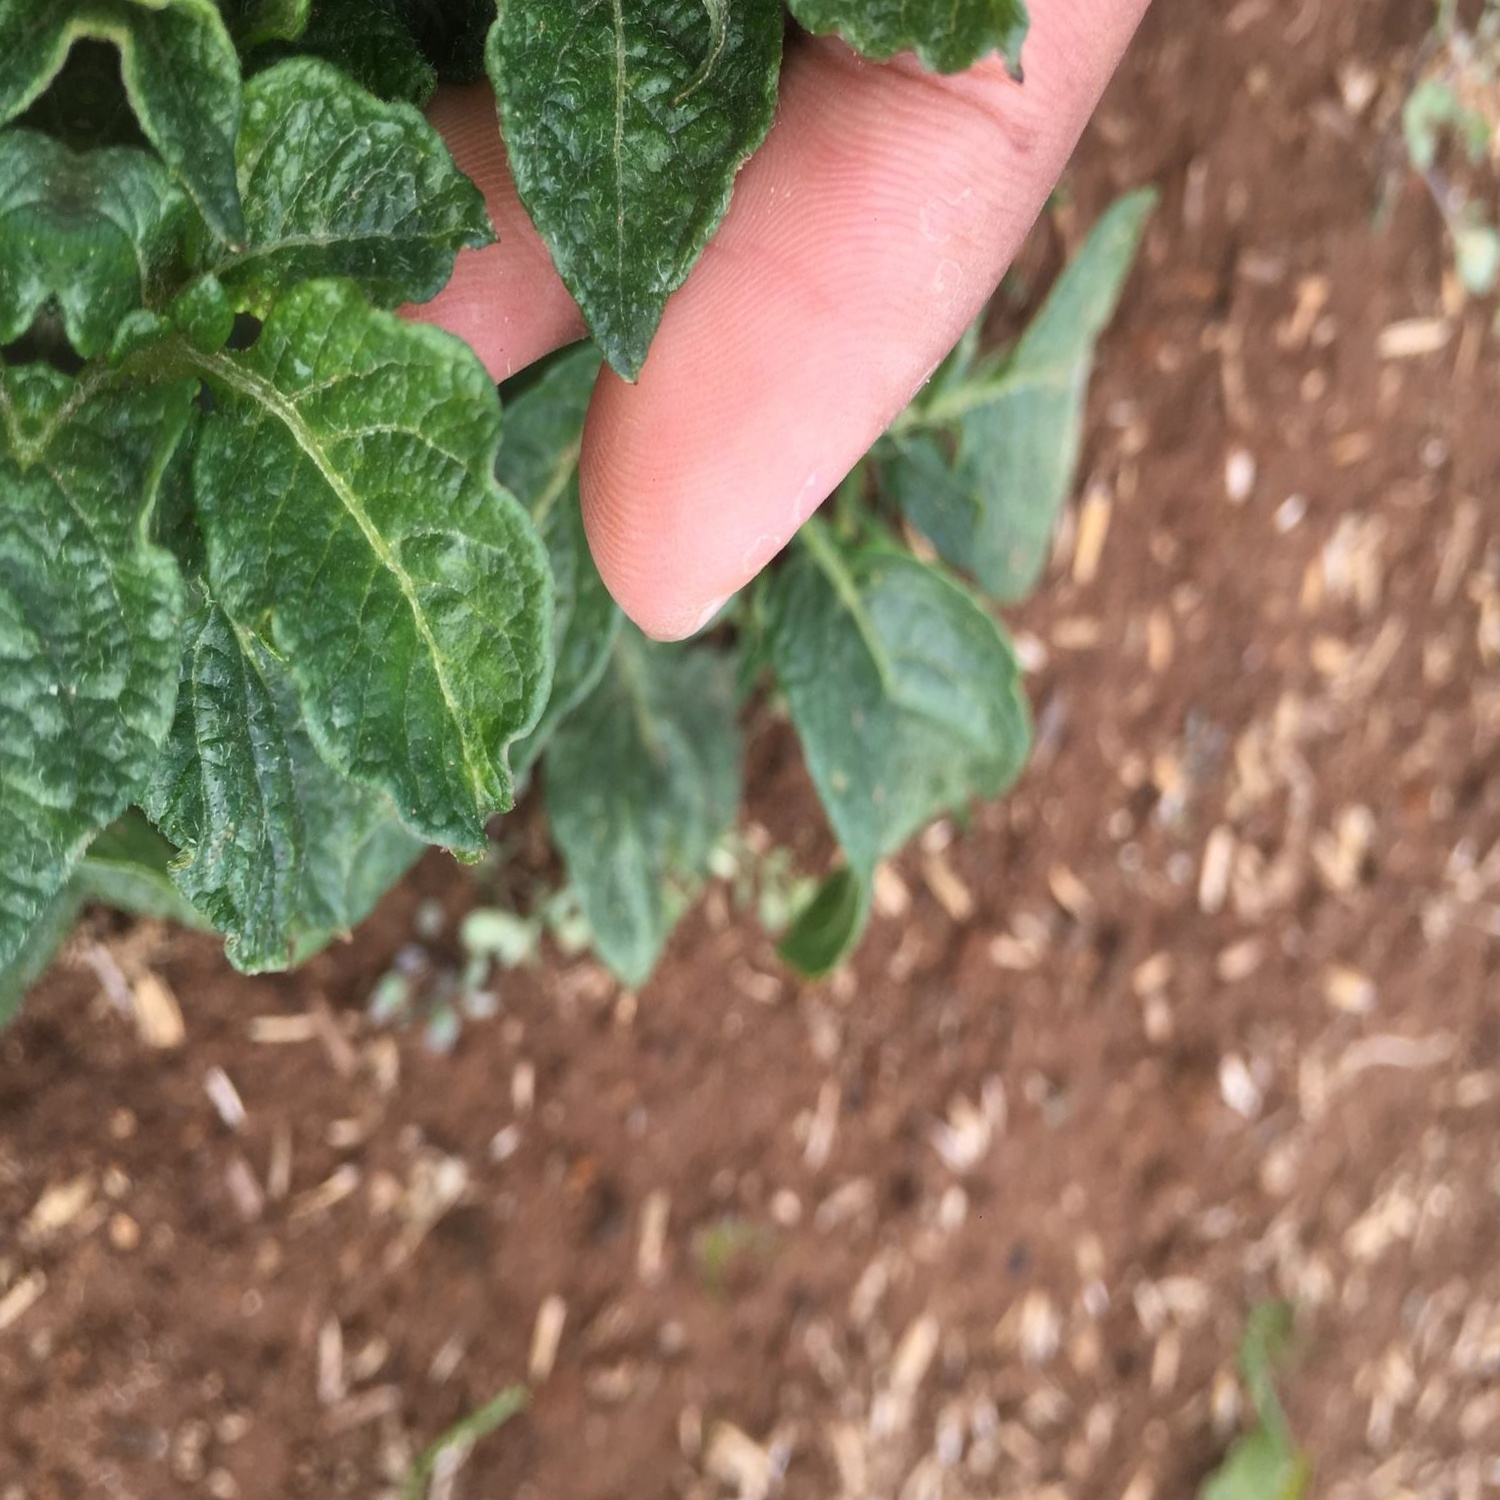
Etiqueta: Virus